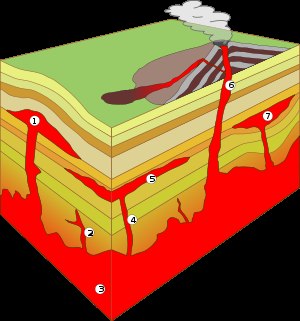
Geologi / Processer / Indre processer / Plutonisme
Forskellige typer magmaintrusioner: